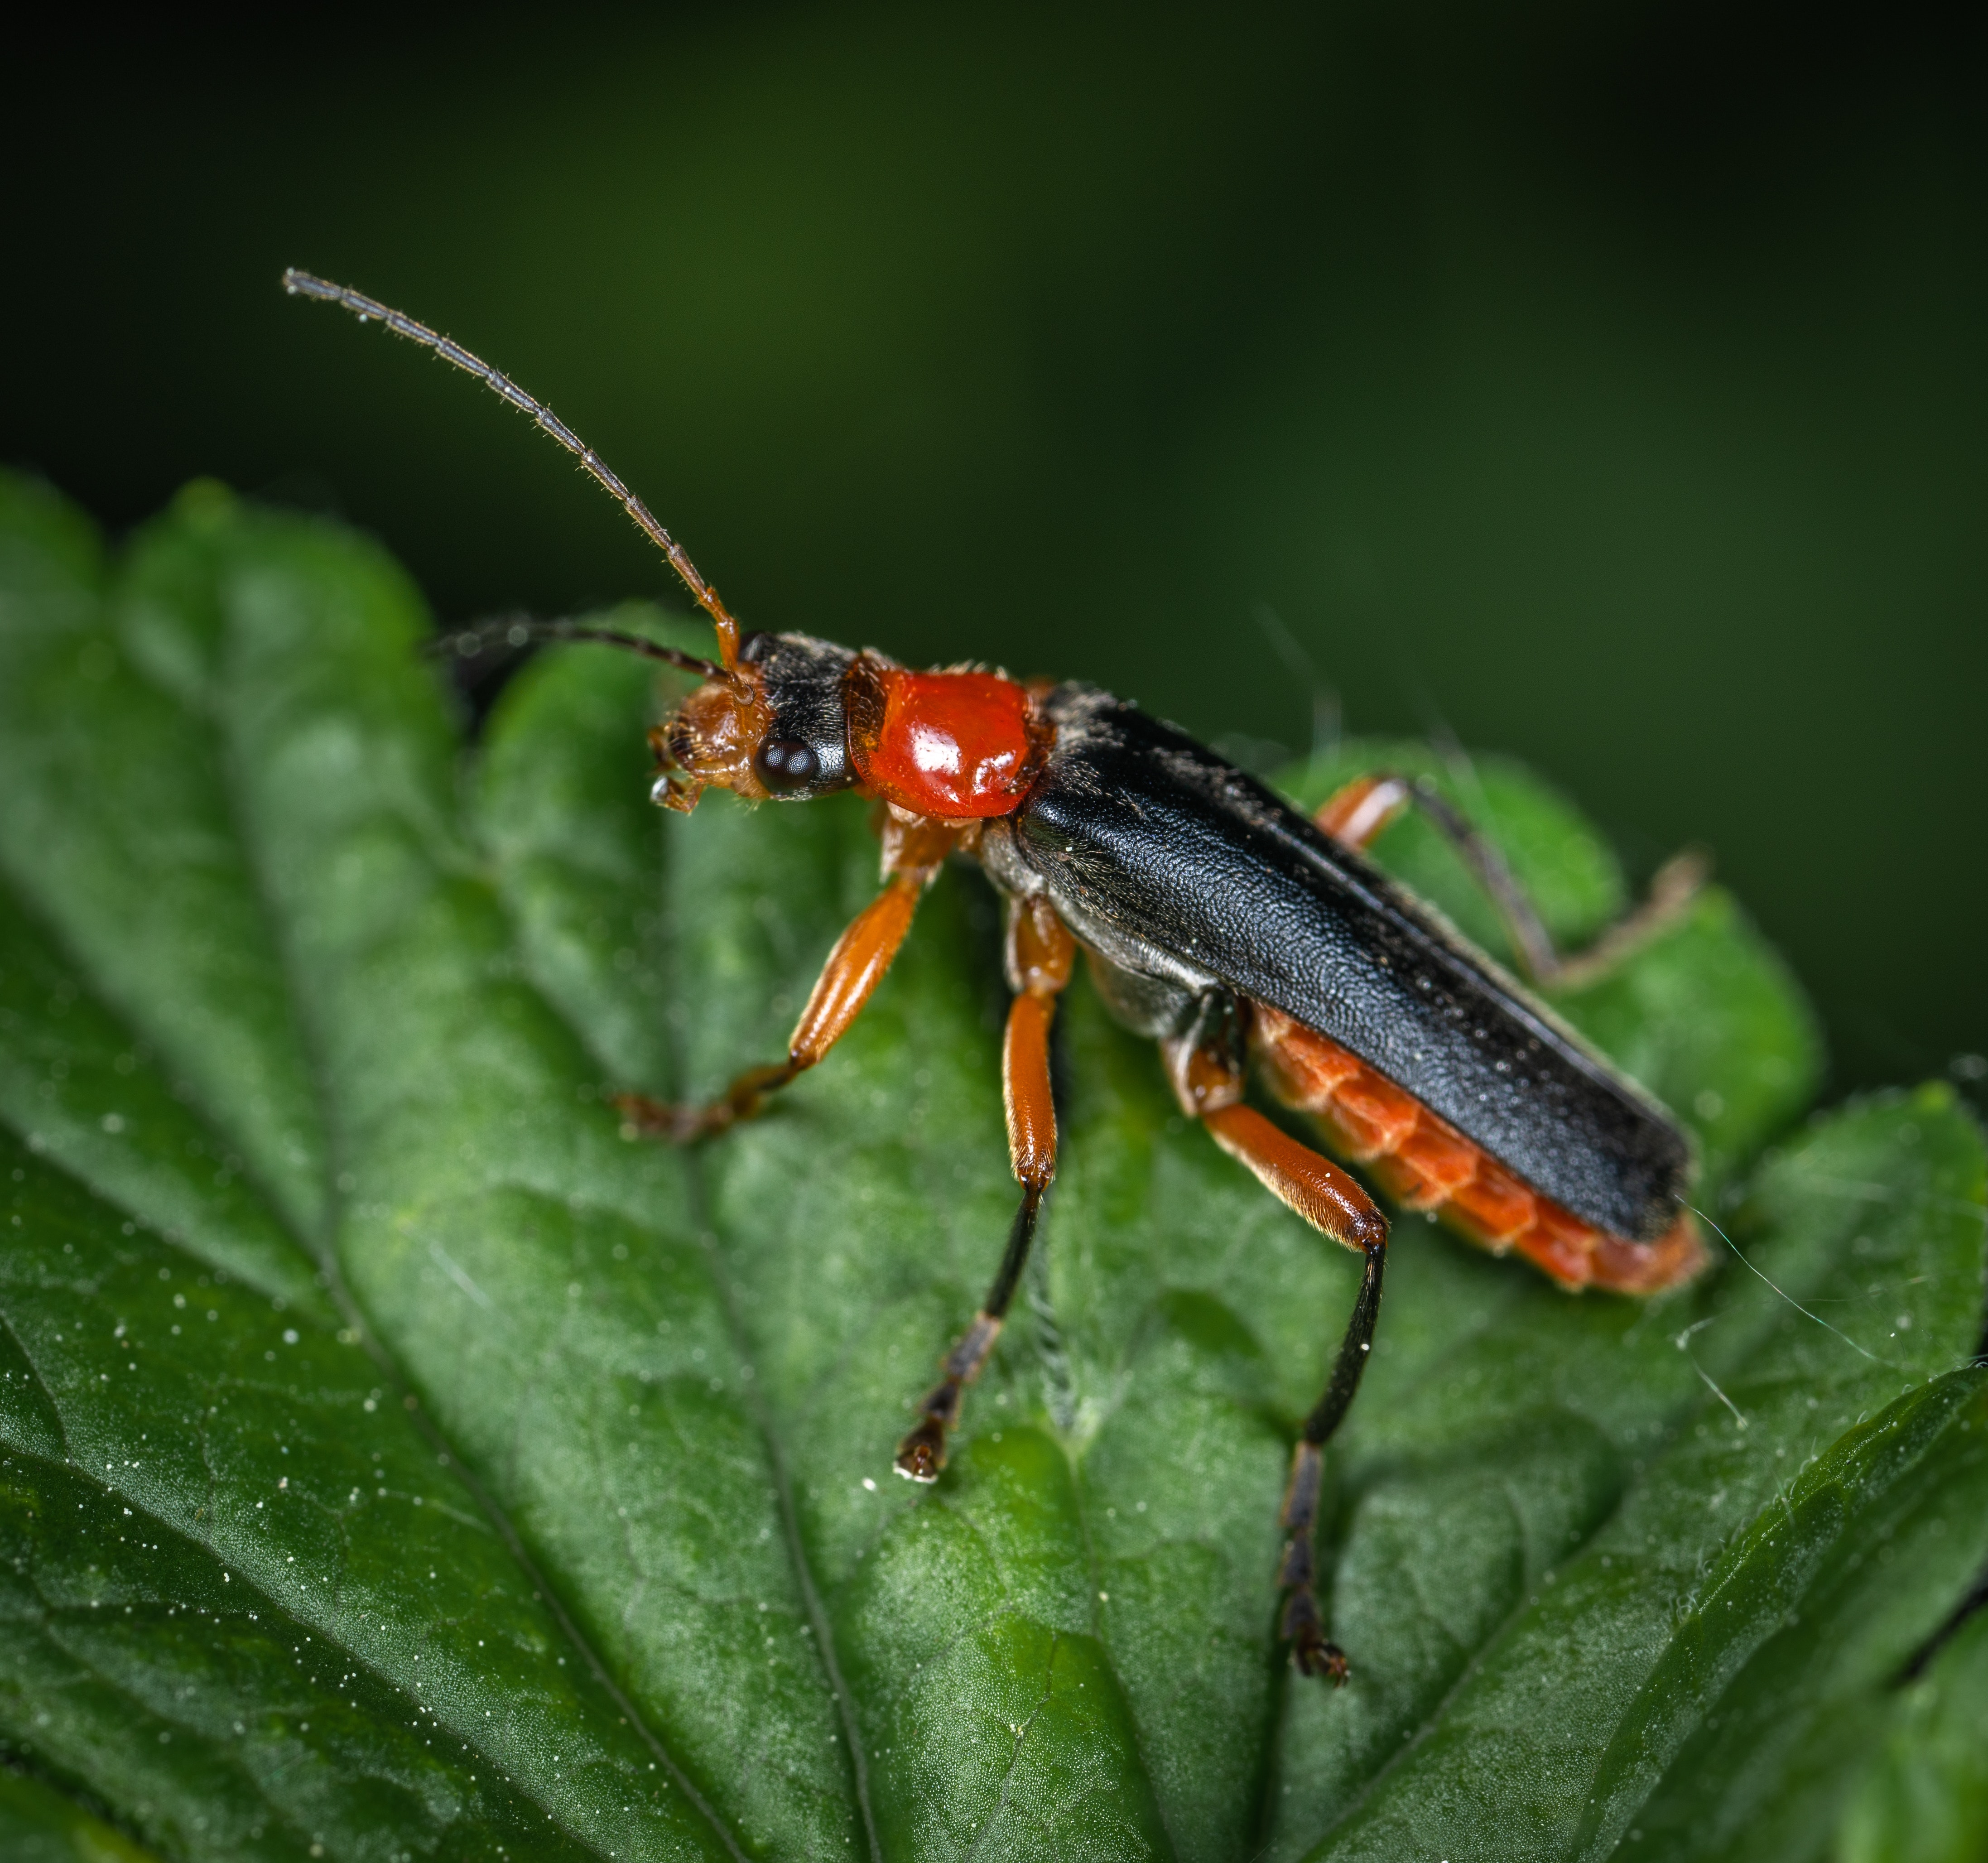
insect, invertebrate, beetle, soldier beetle, longhorn beetle, pest, macro photography, arthropod, close up, organism, wildlife, Blister beetles, photography, leaf beetle, plant, bug, ground beetle, sawfly, Miridae, Scentless Plant Bugs, Darkling beetles